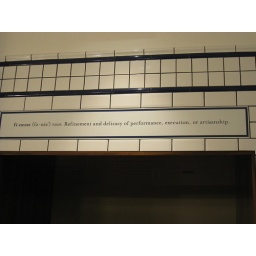
This sign above the door plants a seed of finesse.